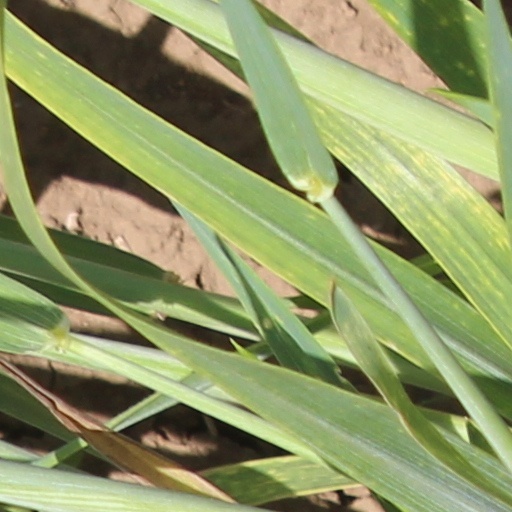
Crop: wheat